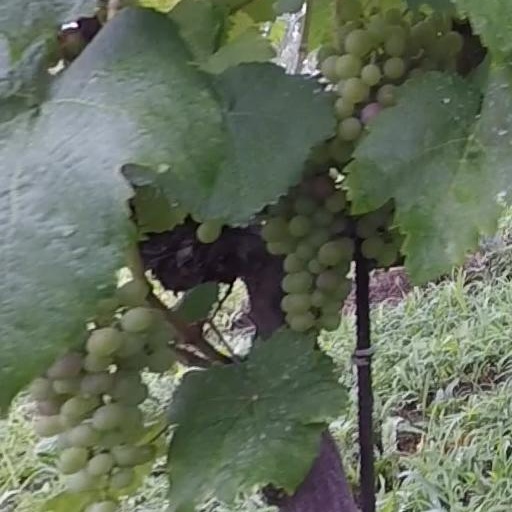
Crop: grape